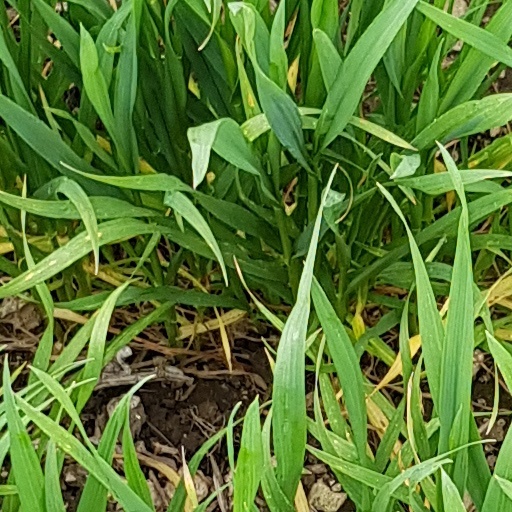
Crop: wheat